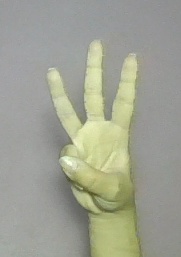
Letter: thaa